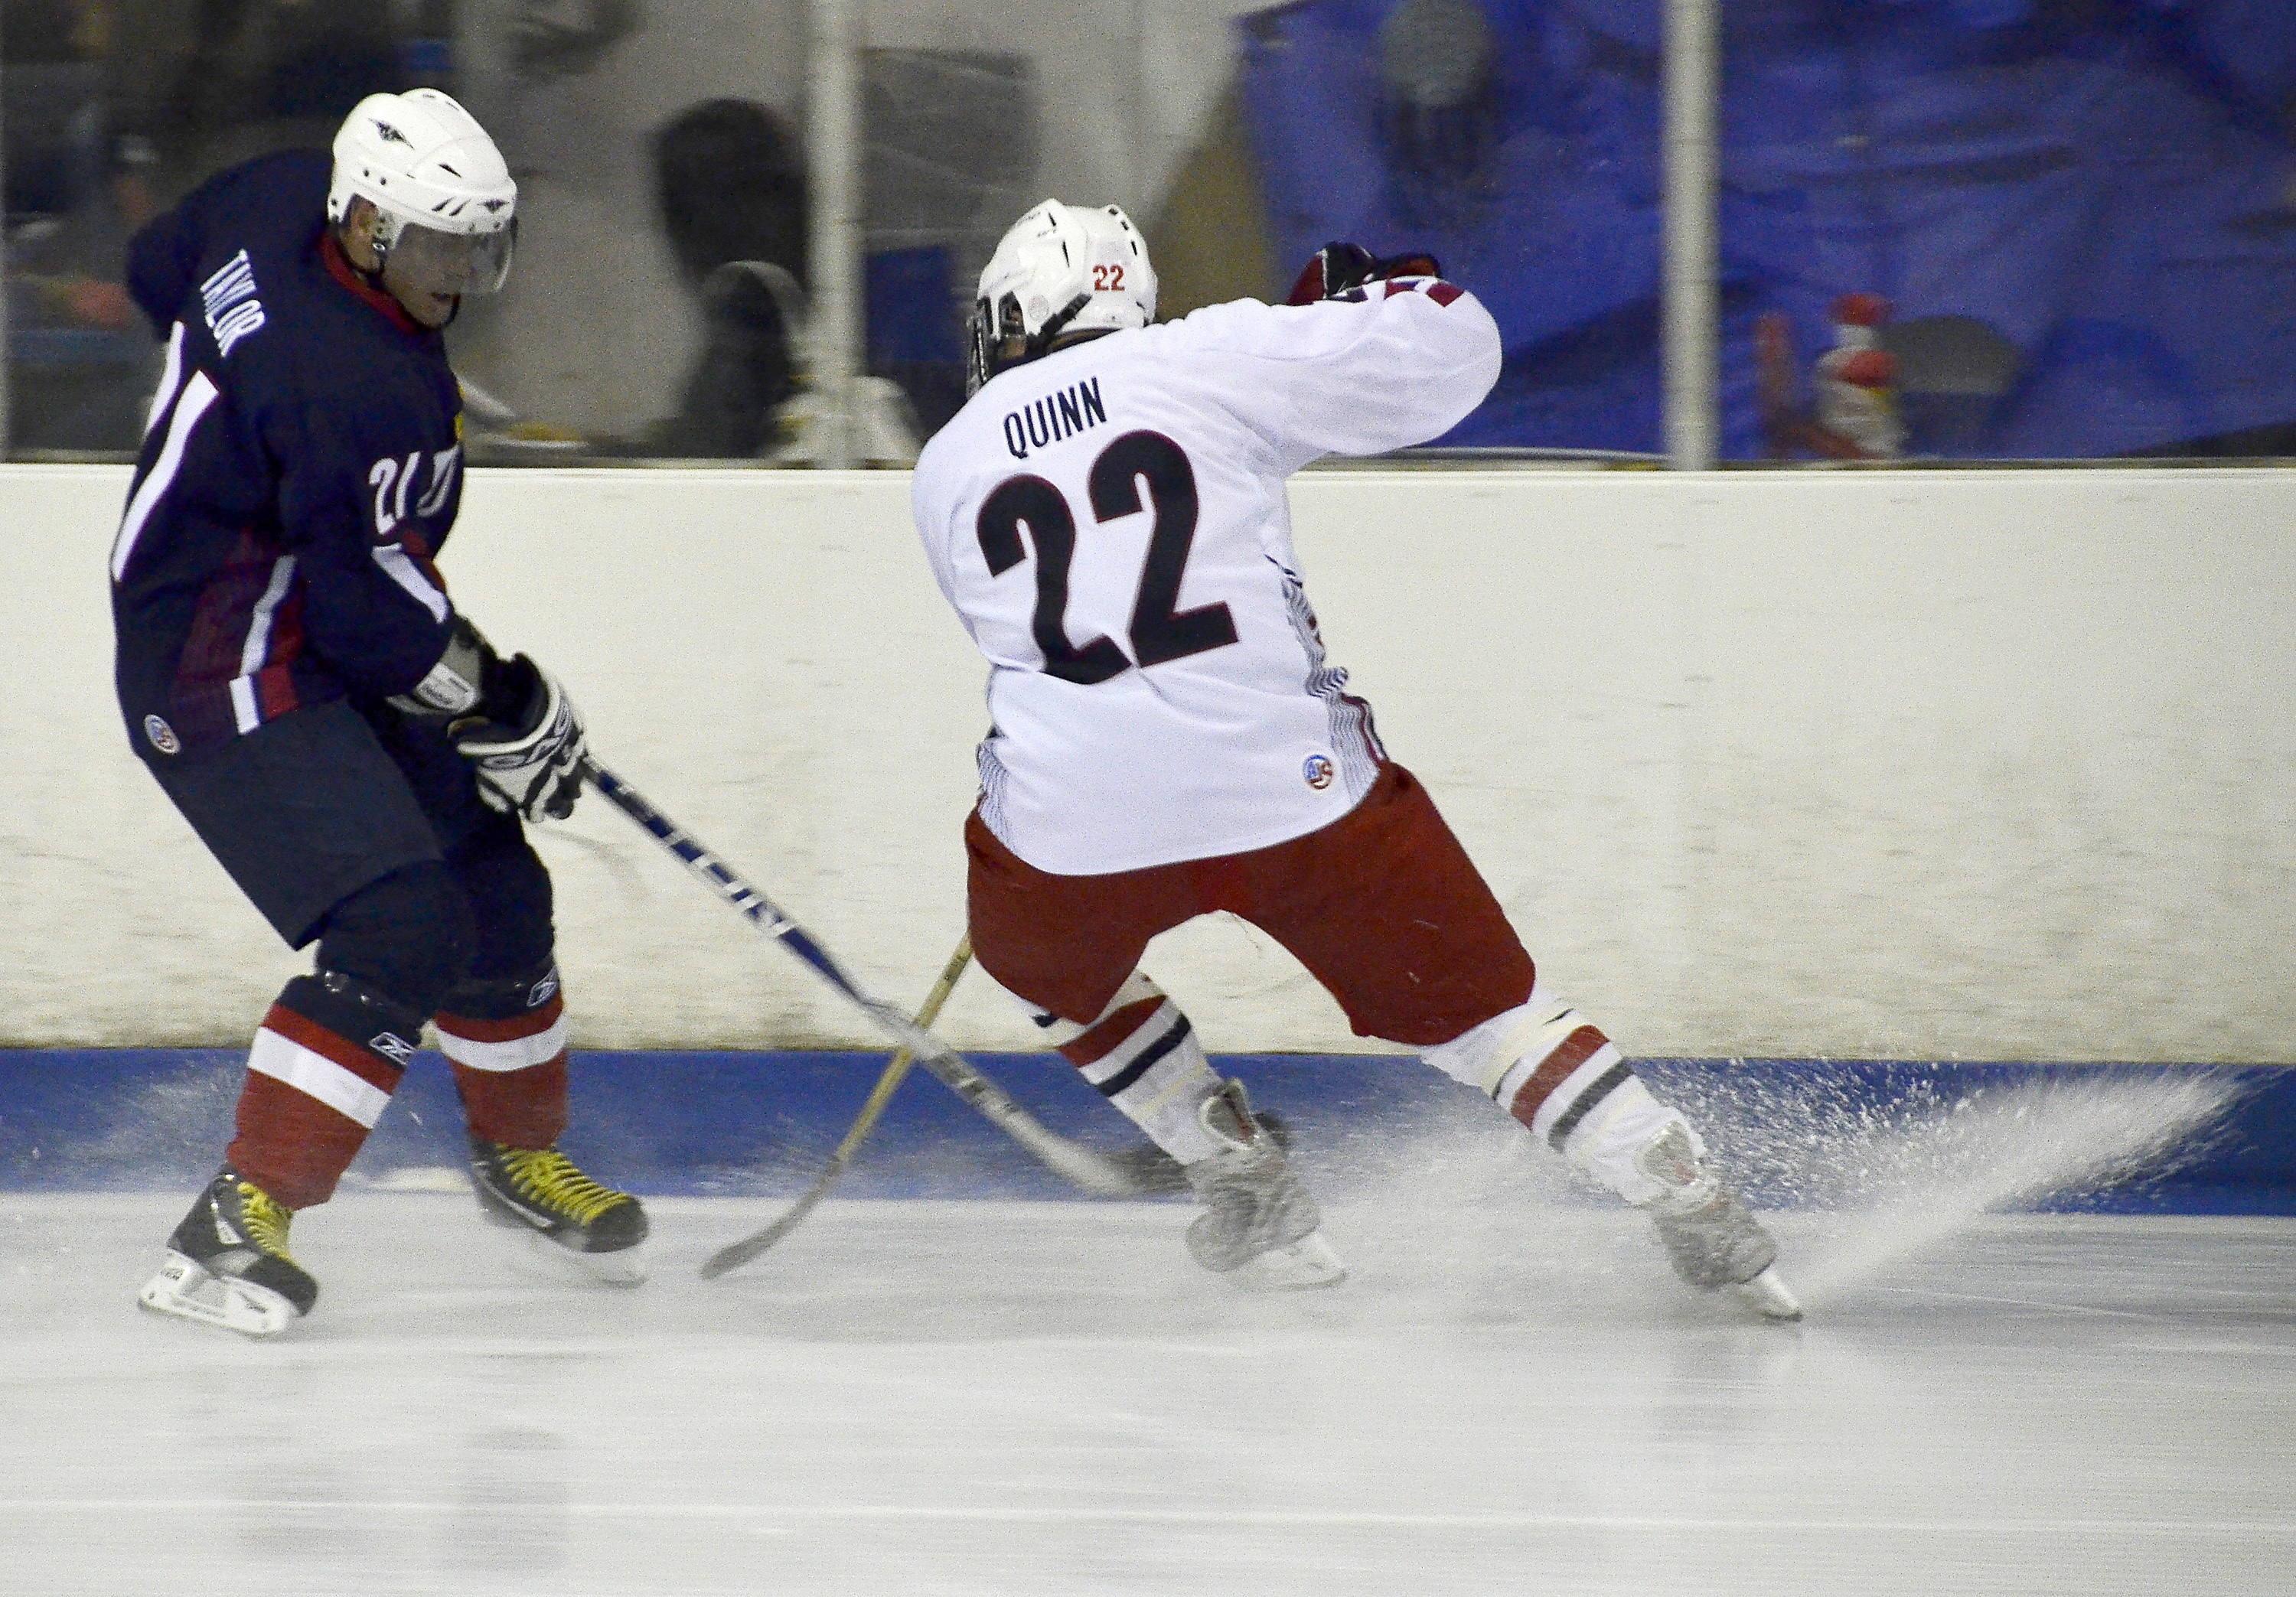
sport, game, skate, action, playing, goal, player, ice hockey, hockey, competition, arena, sports, skating, players, contact, athlete, pass, sticks, puck, rink, forward, teams, ball game, team sport, roller in line hockey, stick and ball games, college ice hockey, ice hockey position, defenseman, bandy